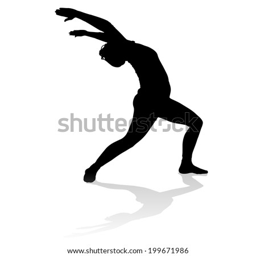
vector silhouette of a woman who practices .